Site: brandenburg
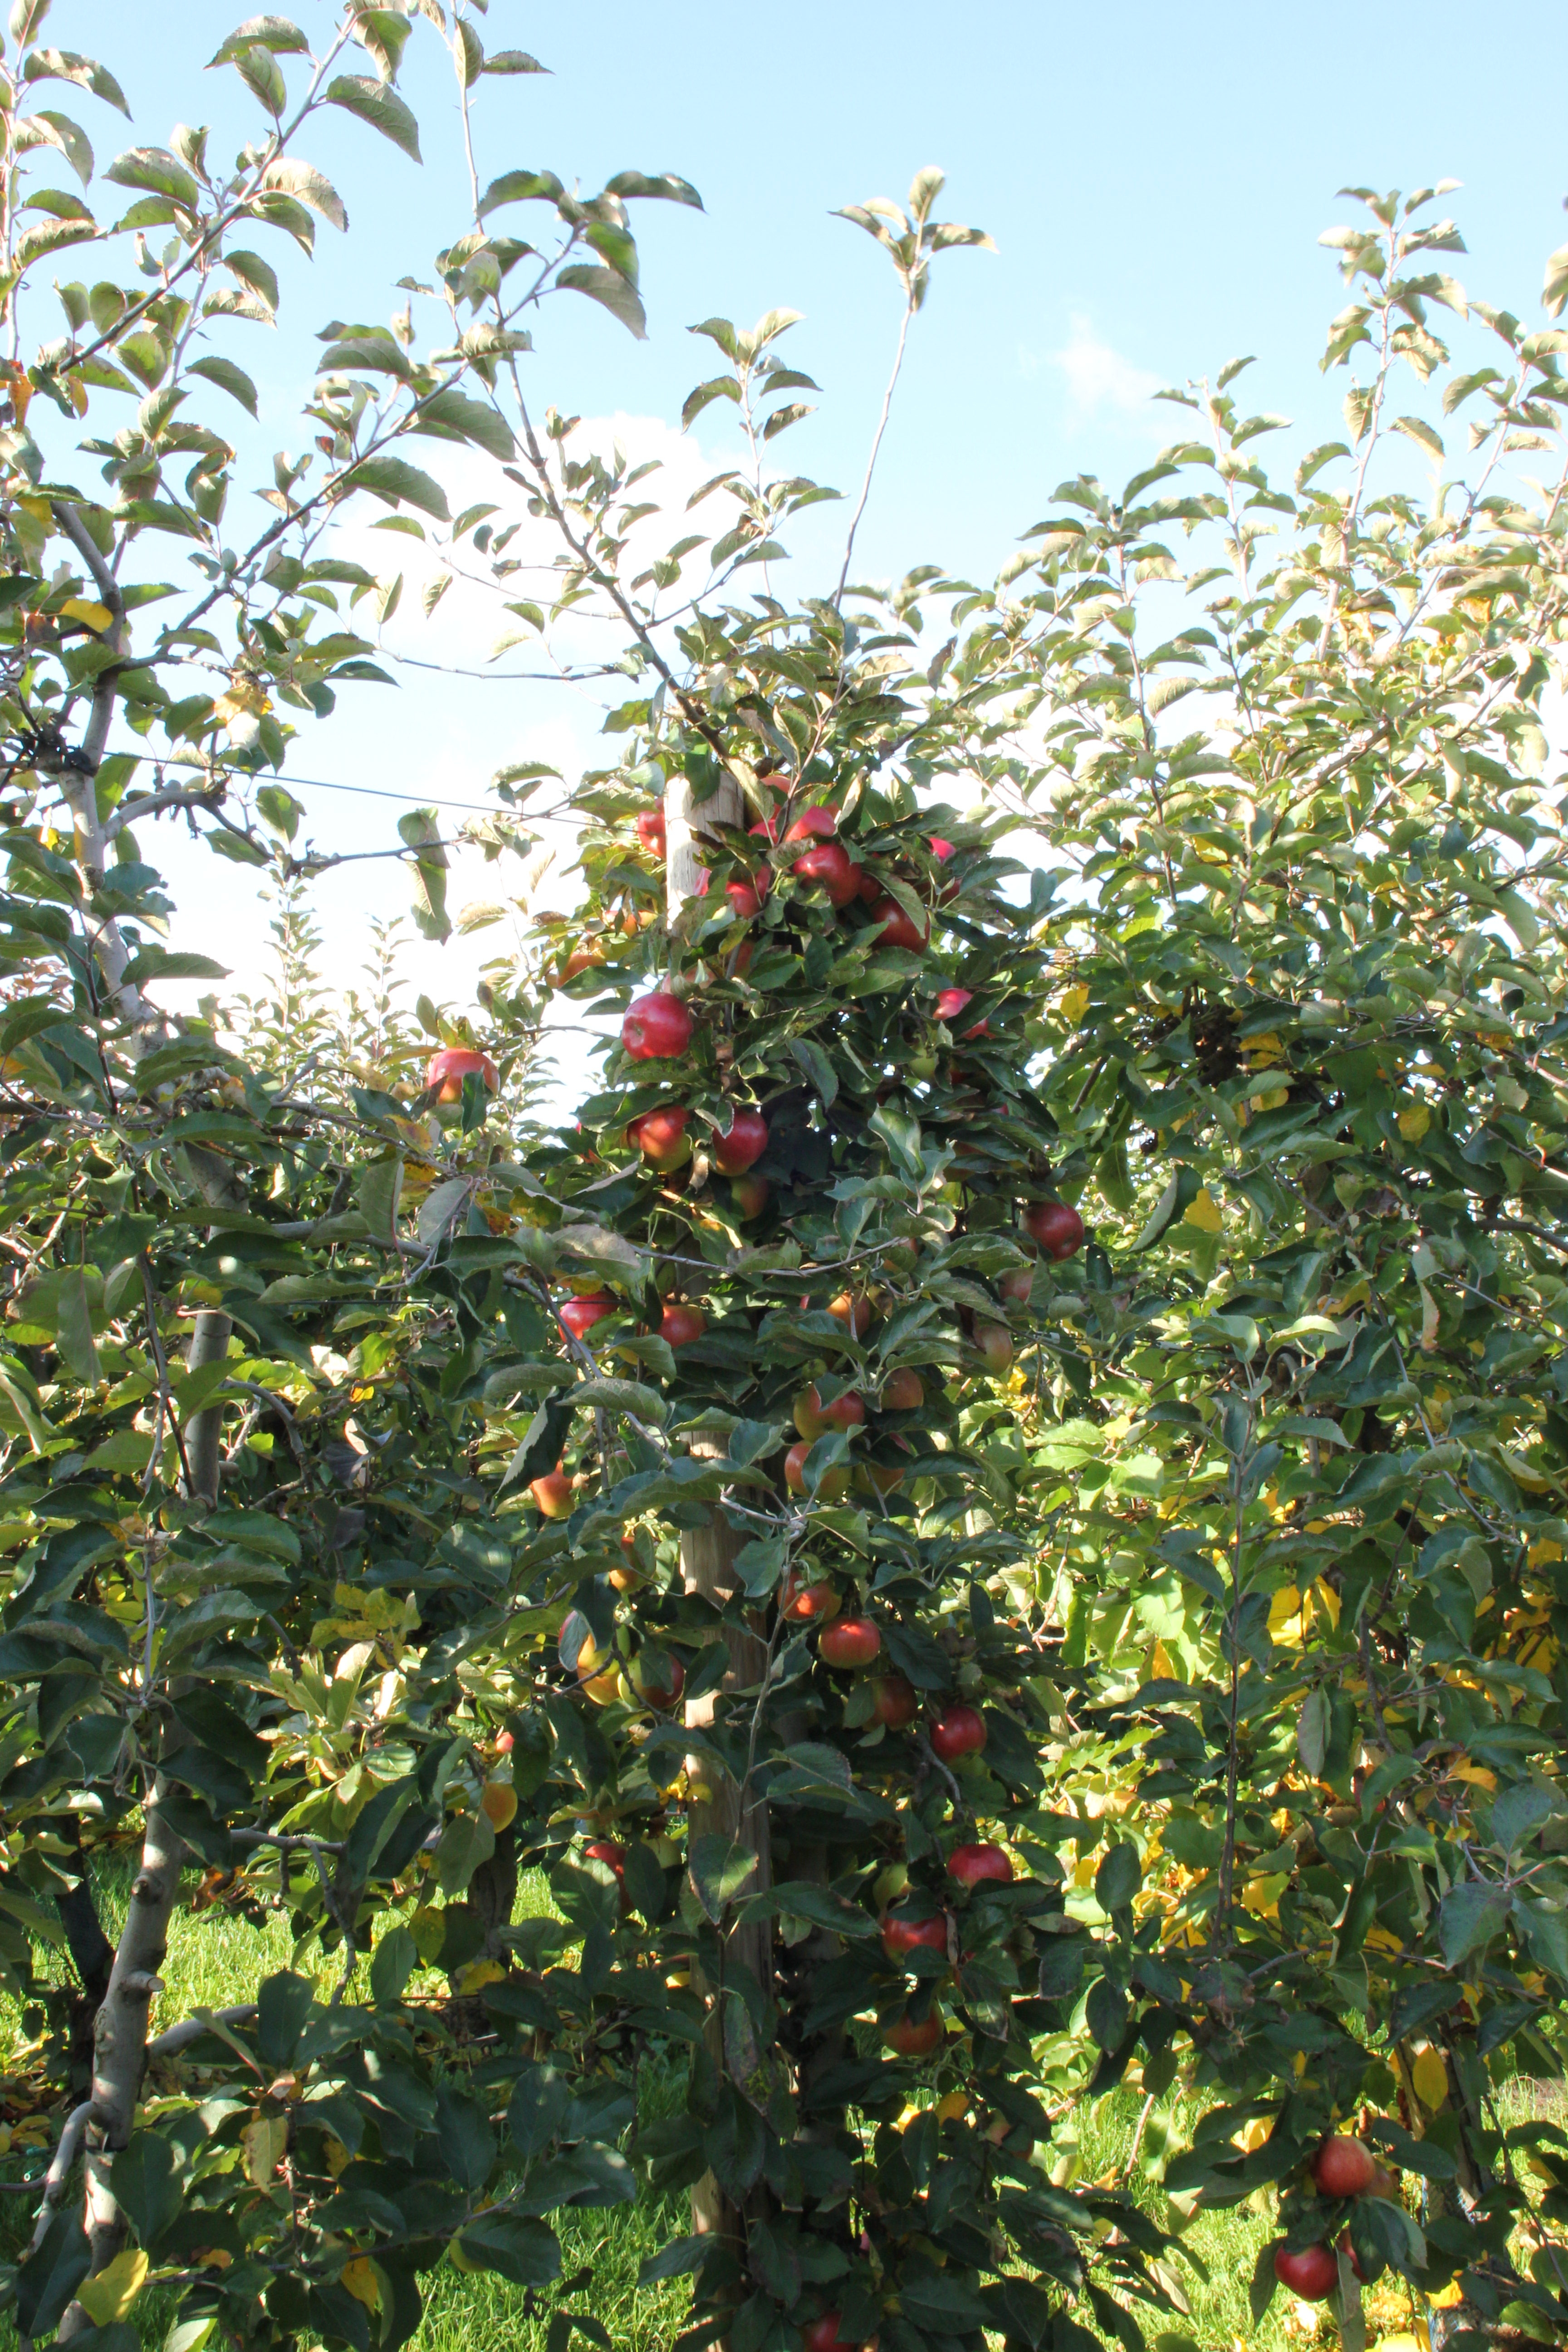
Growth stage (BBCH 91): Senescence, beginning of dormancy